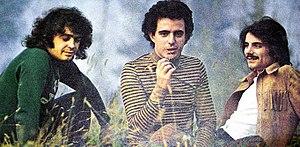
Vince Tempera de son vrai nom Vincenzo Tempera est un musicien, compositeur, arrangeur, producteur et chef d'orchestre italien.